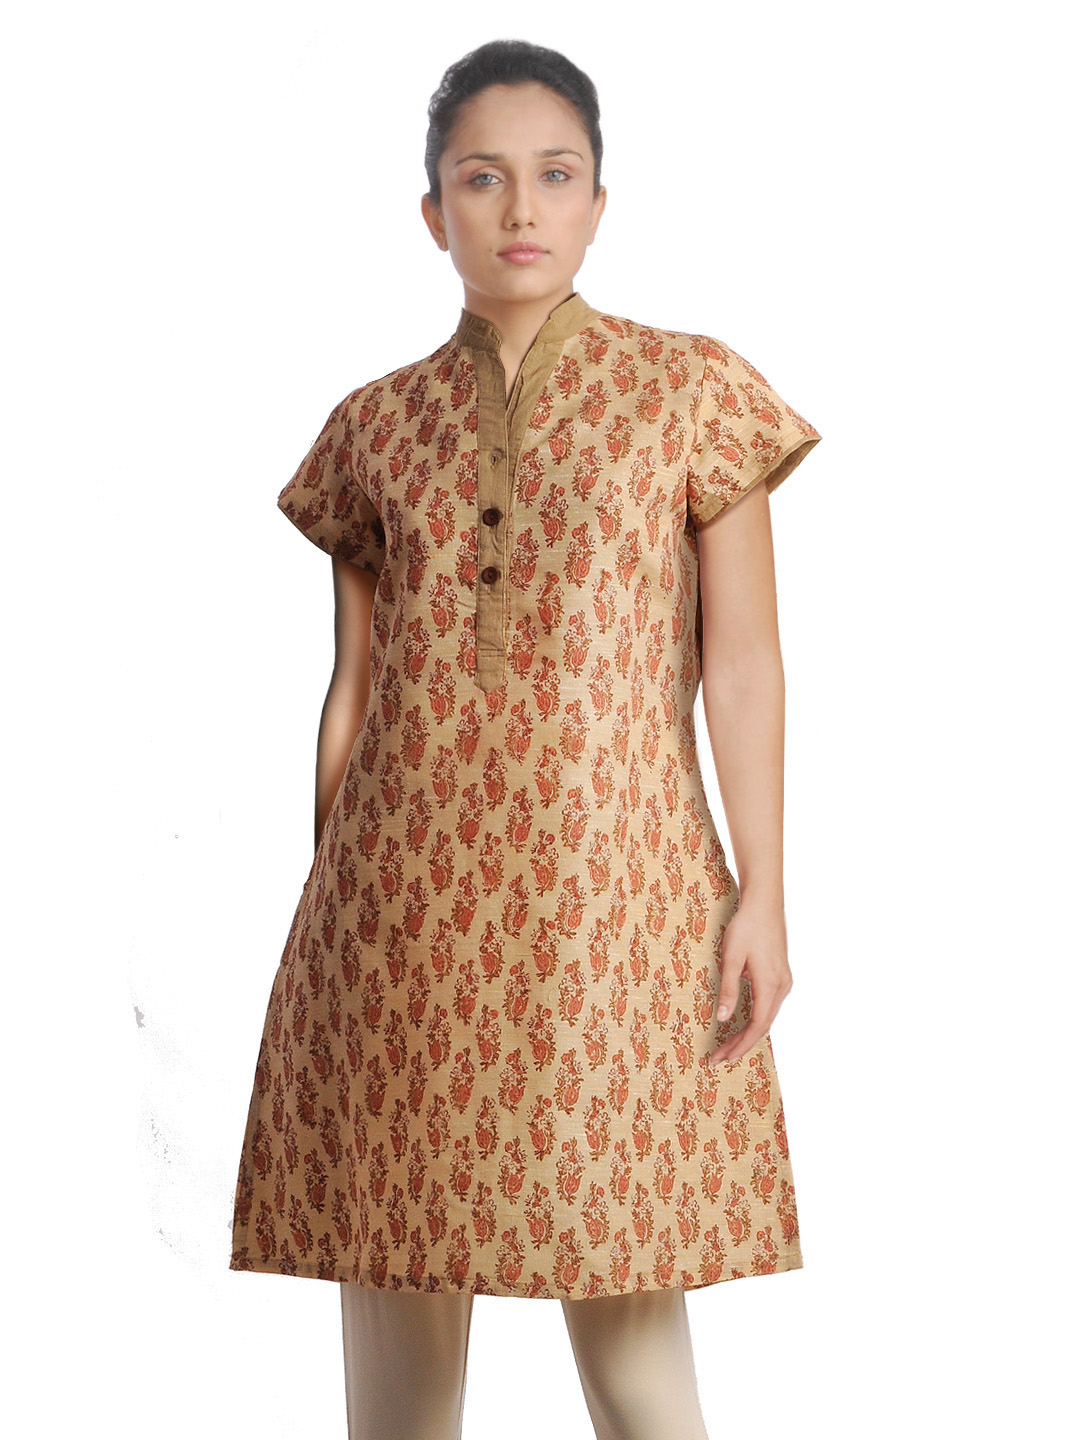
Diva Women Printed Beige Kurta
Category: Apparel / Topwear / Kurtas
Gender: Women
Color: Beige
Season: Summer 2012
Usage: Ethnic